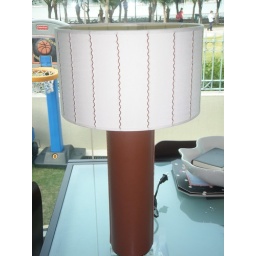
Brown leather base with linen shade with brown stitching. Bought in New York last year, comes with a small adapter. $230